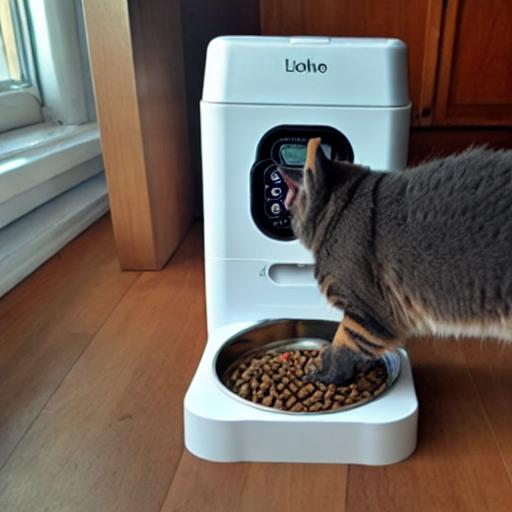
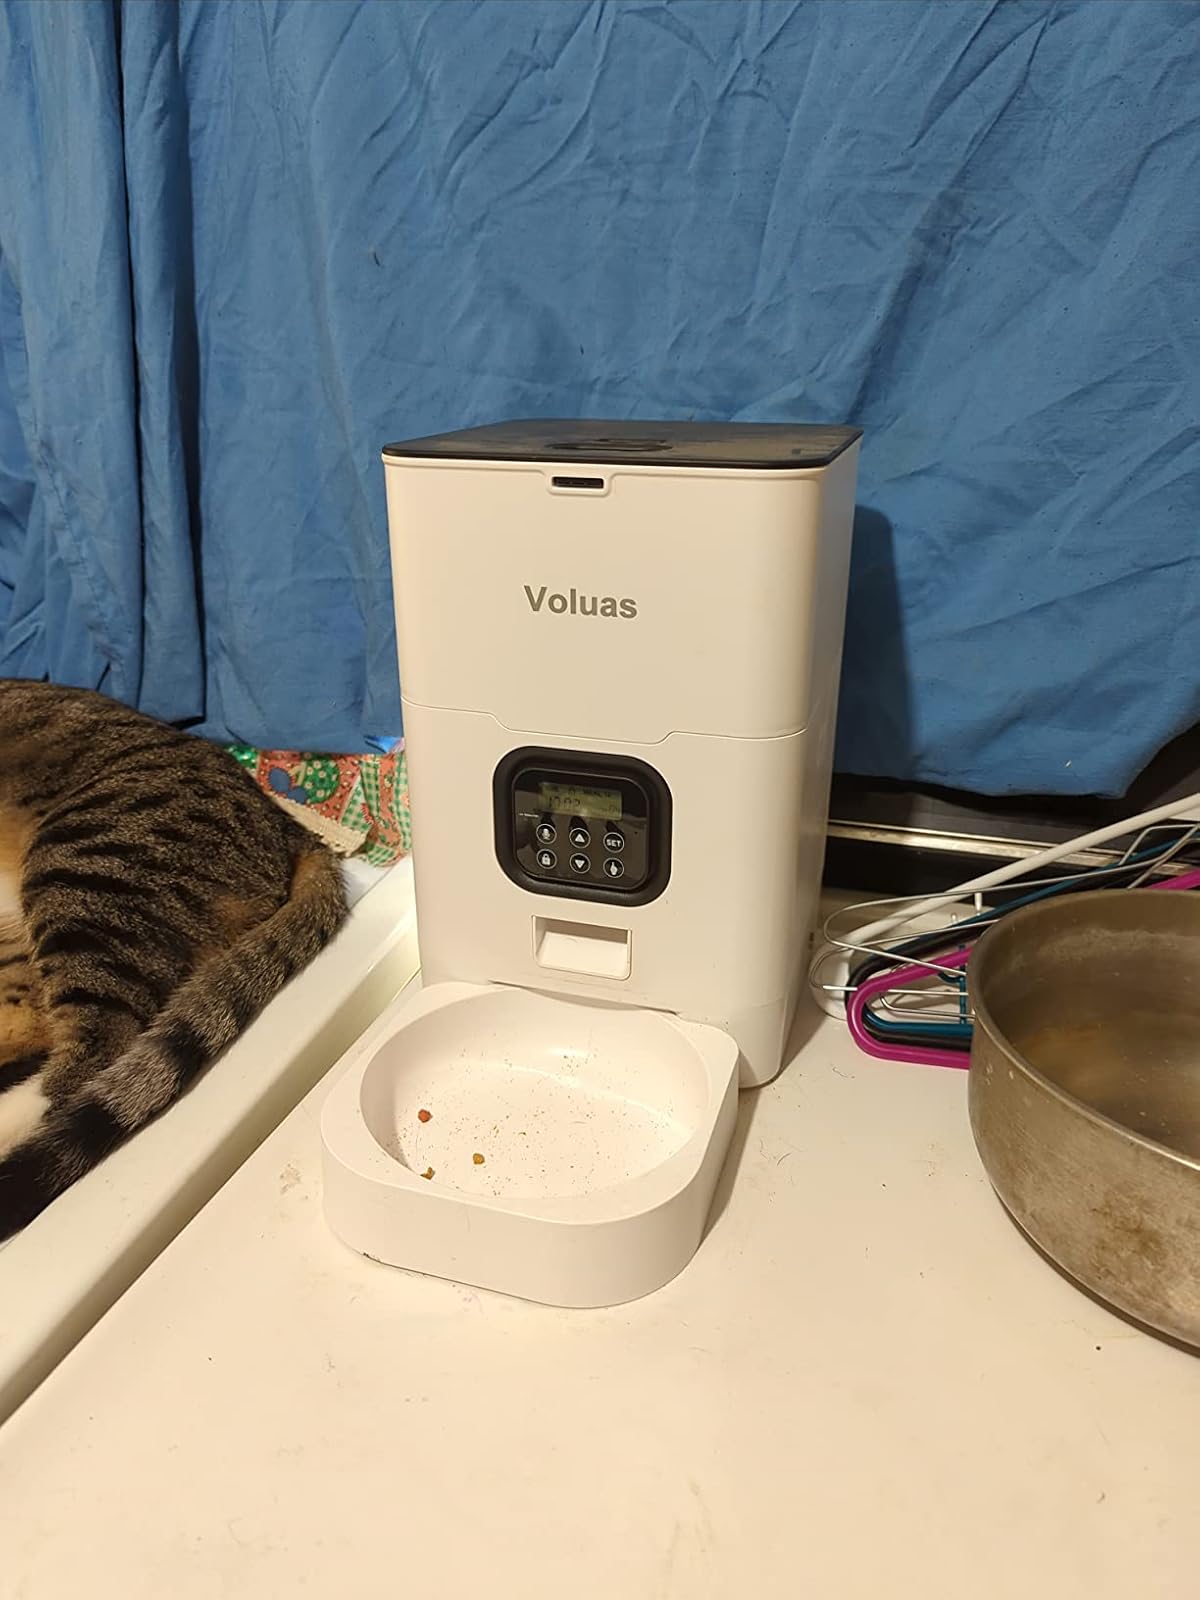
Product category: items_feeder
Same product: no